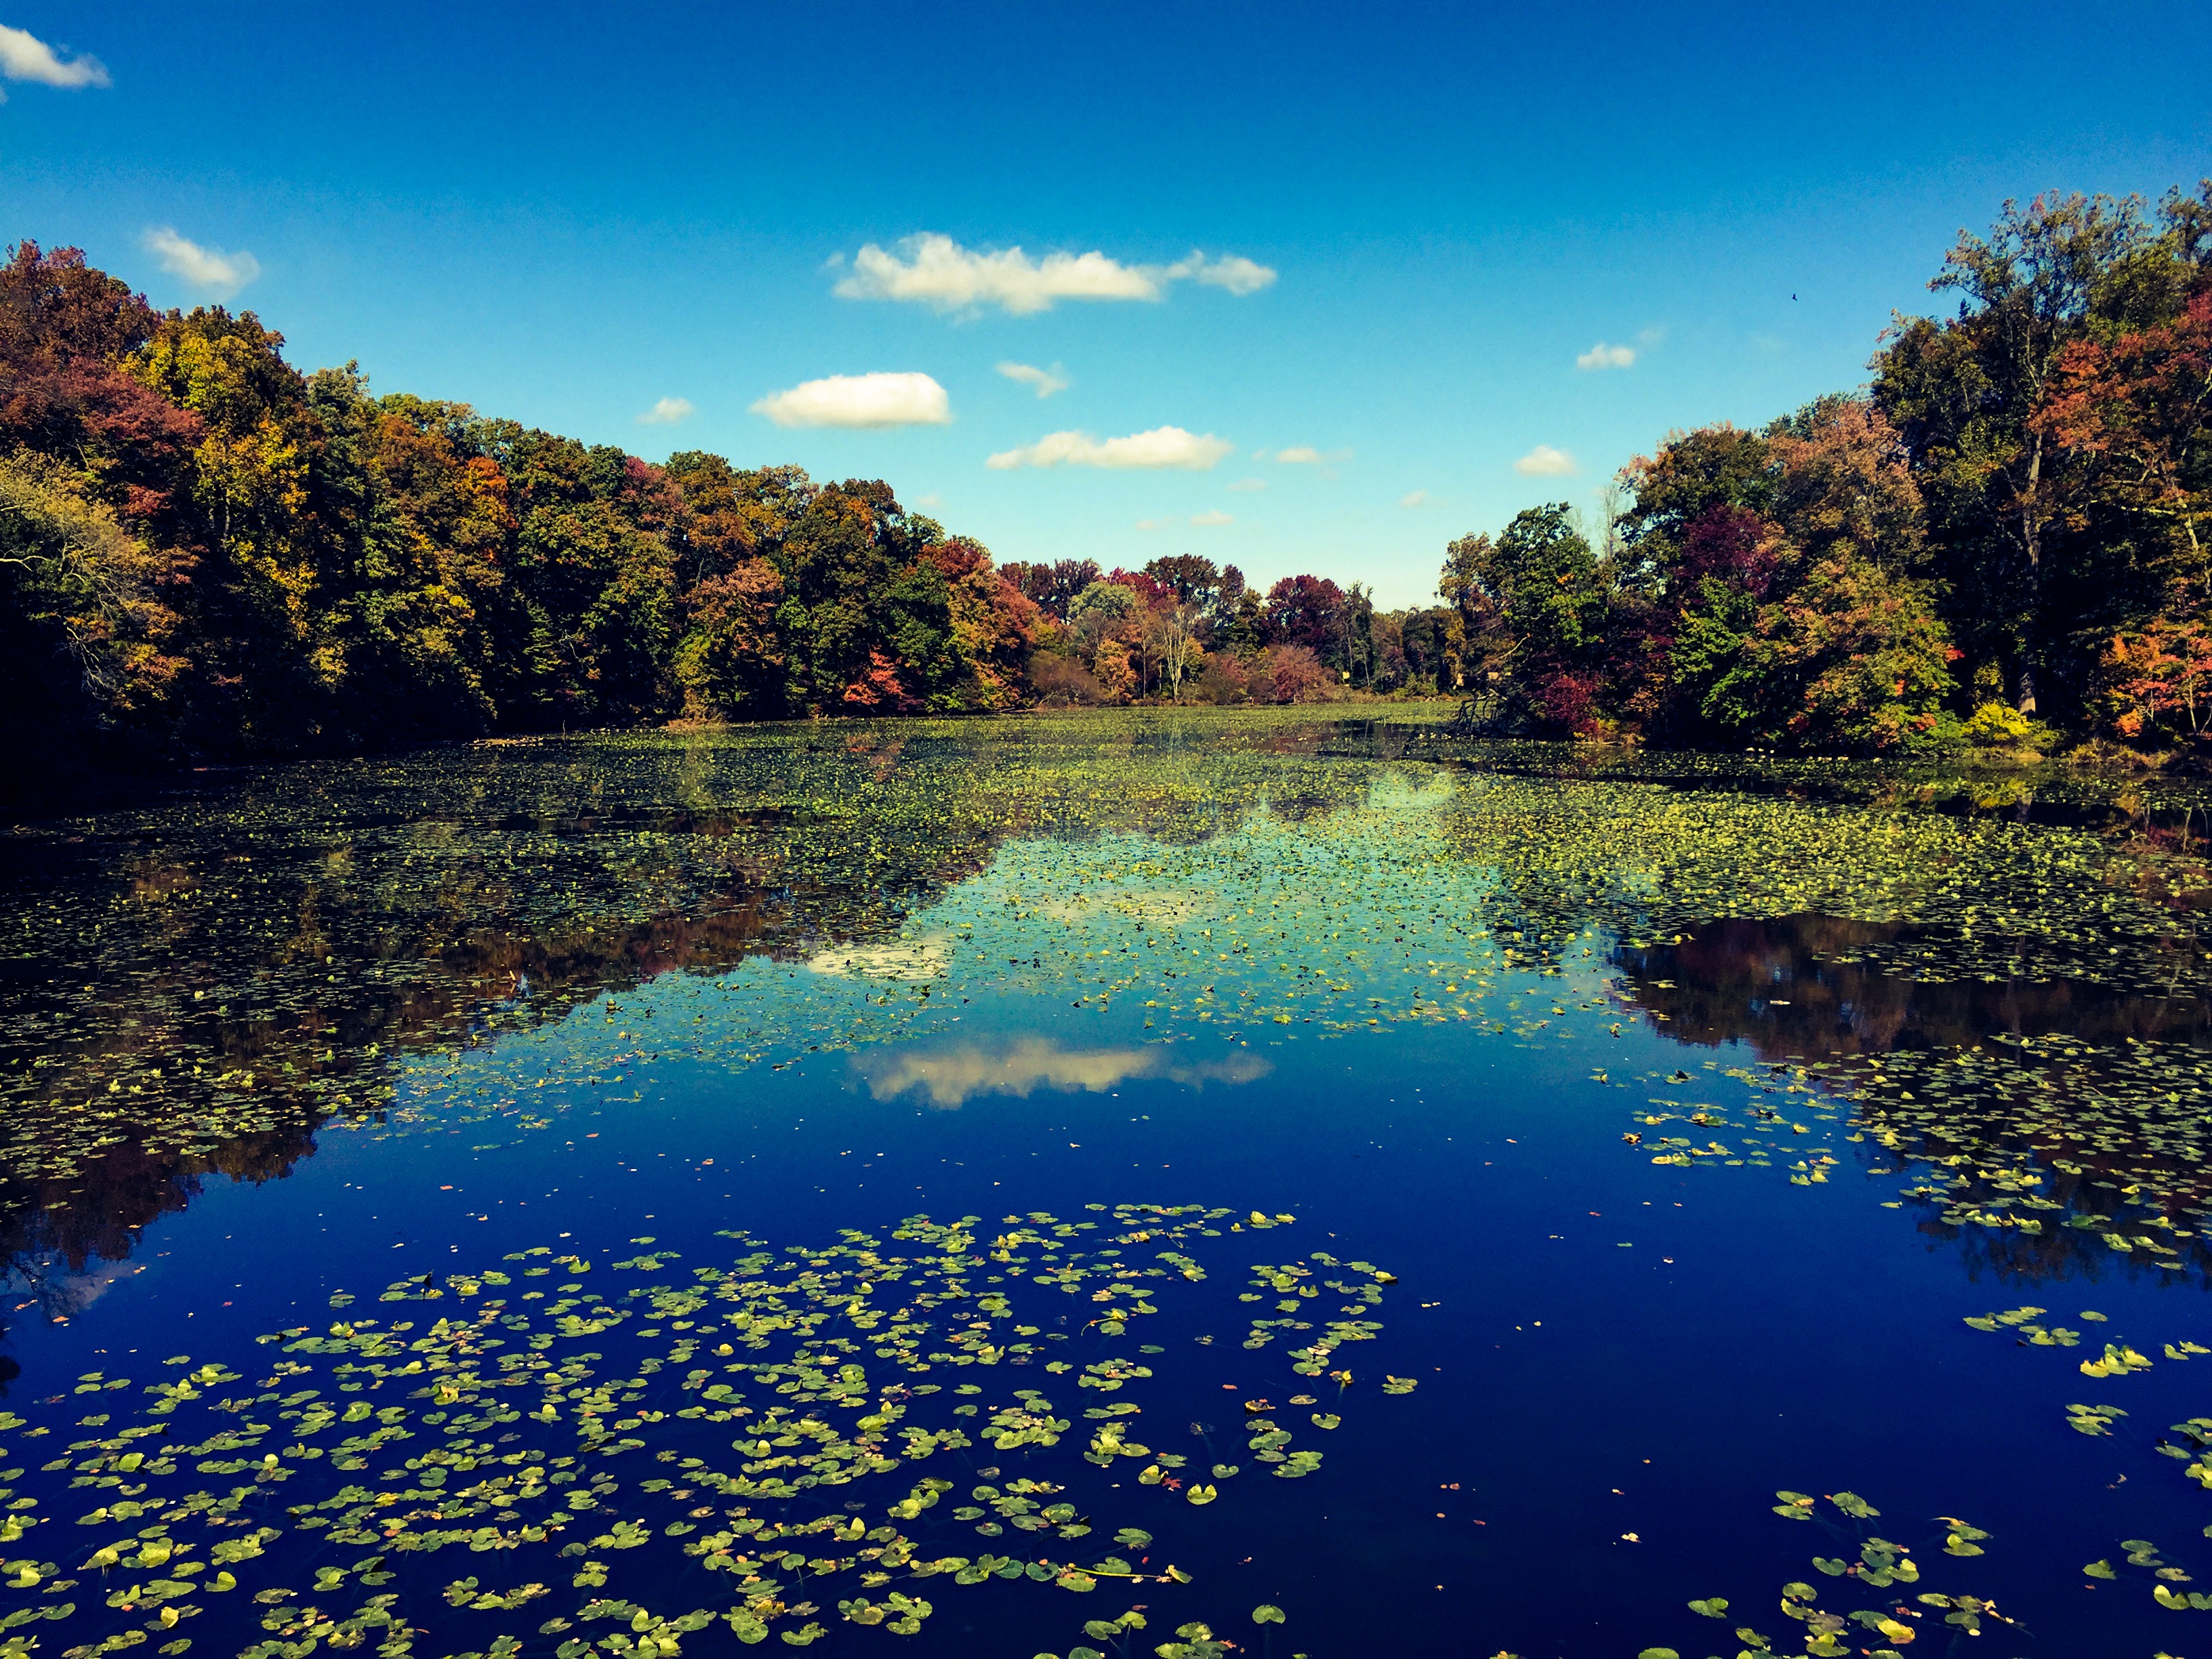
landscape, tree, water, nature, sunlight, leaf, fall, flower, lake, river, pond, reflection, autumn, reservoir, body of water, trees, ecosystem